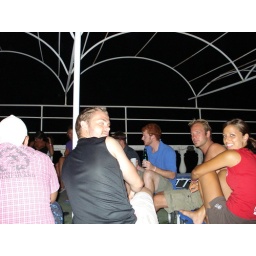
Mike, Lisane, and Justin Sitting around in a circle on the pink palace roof listening to live music